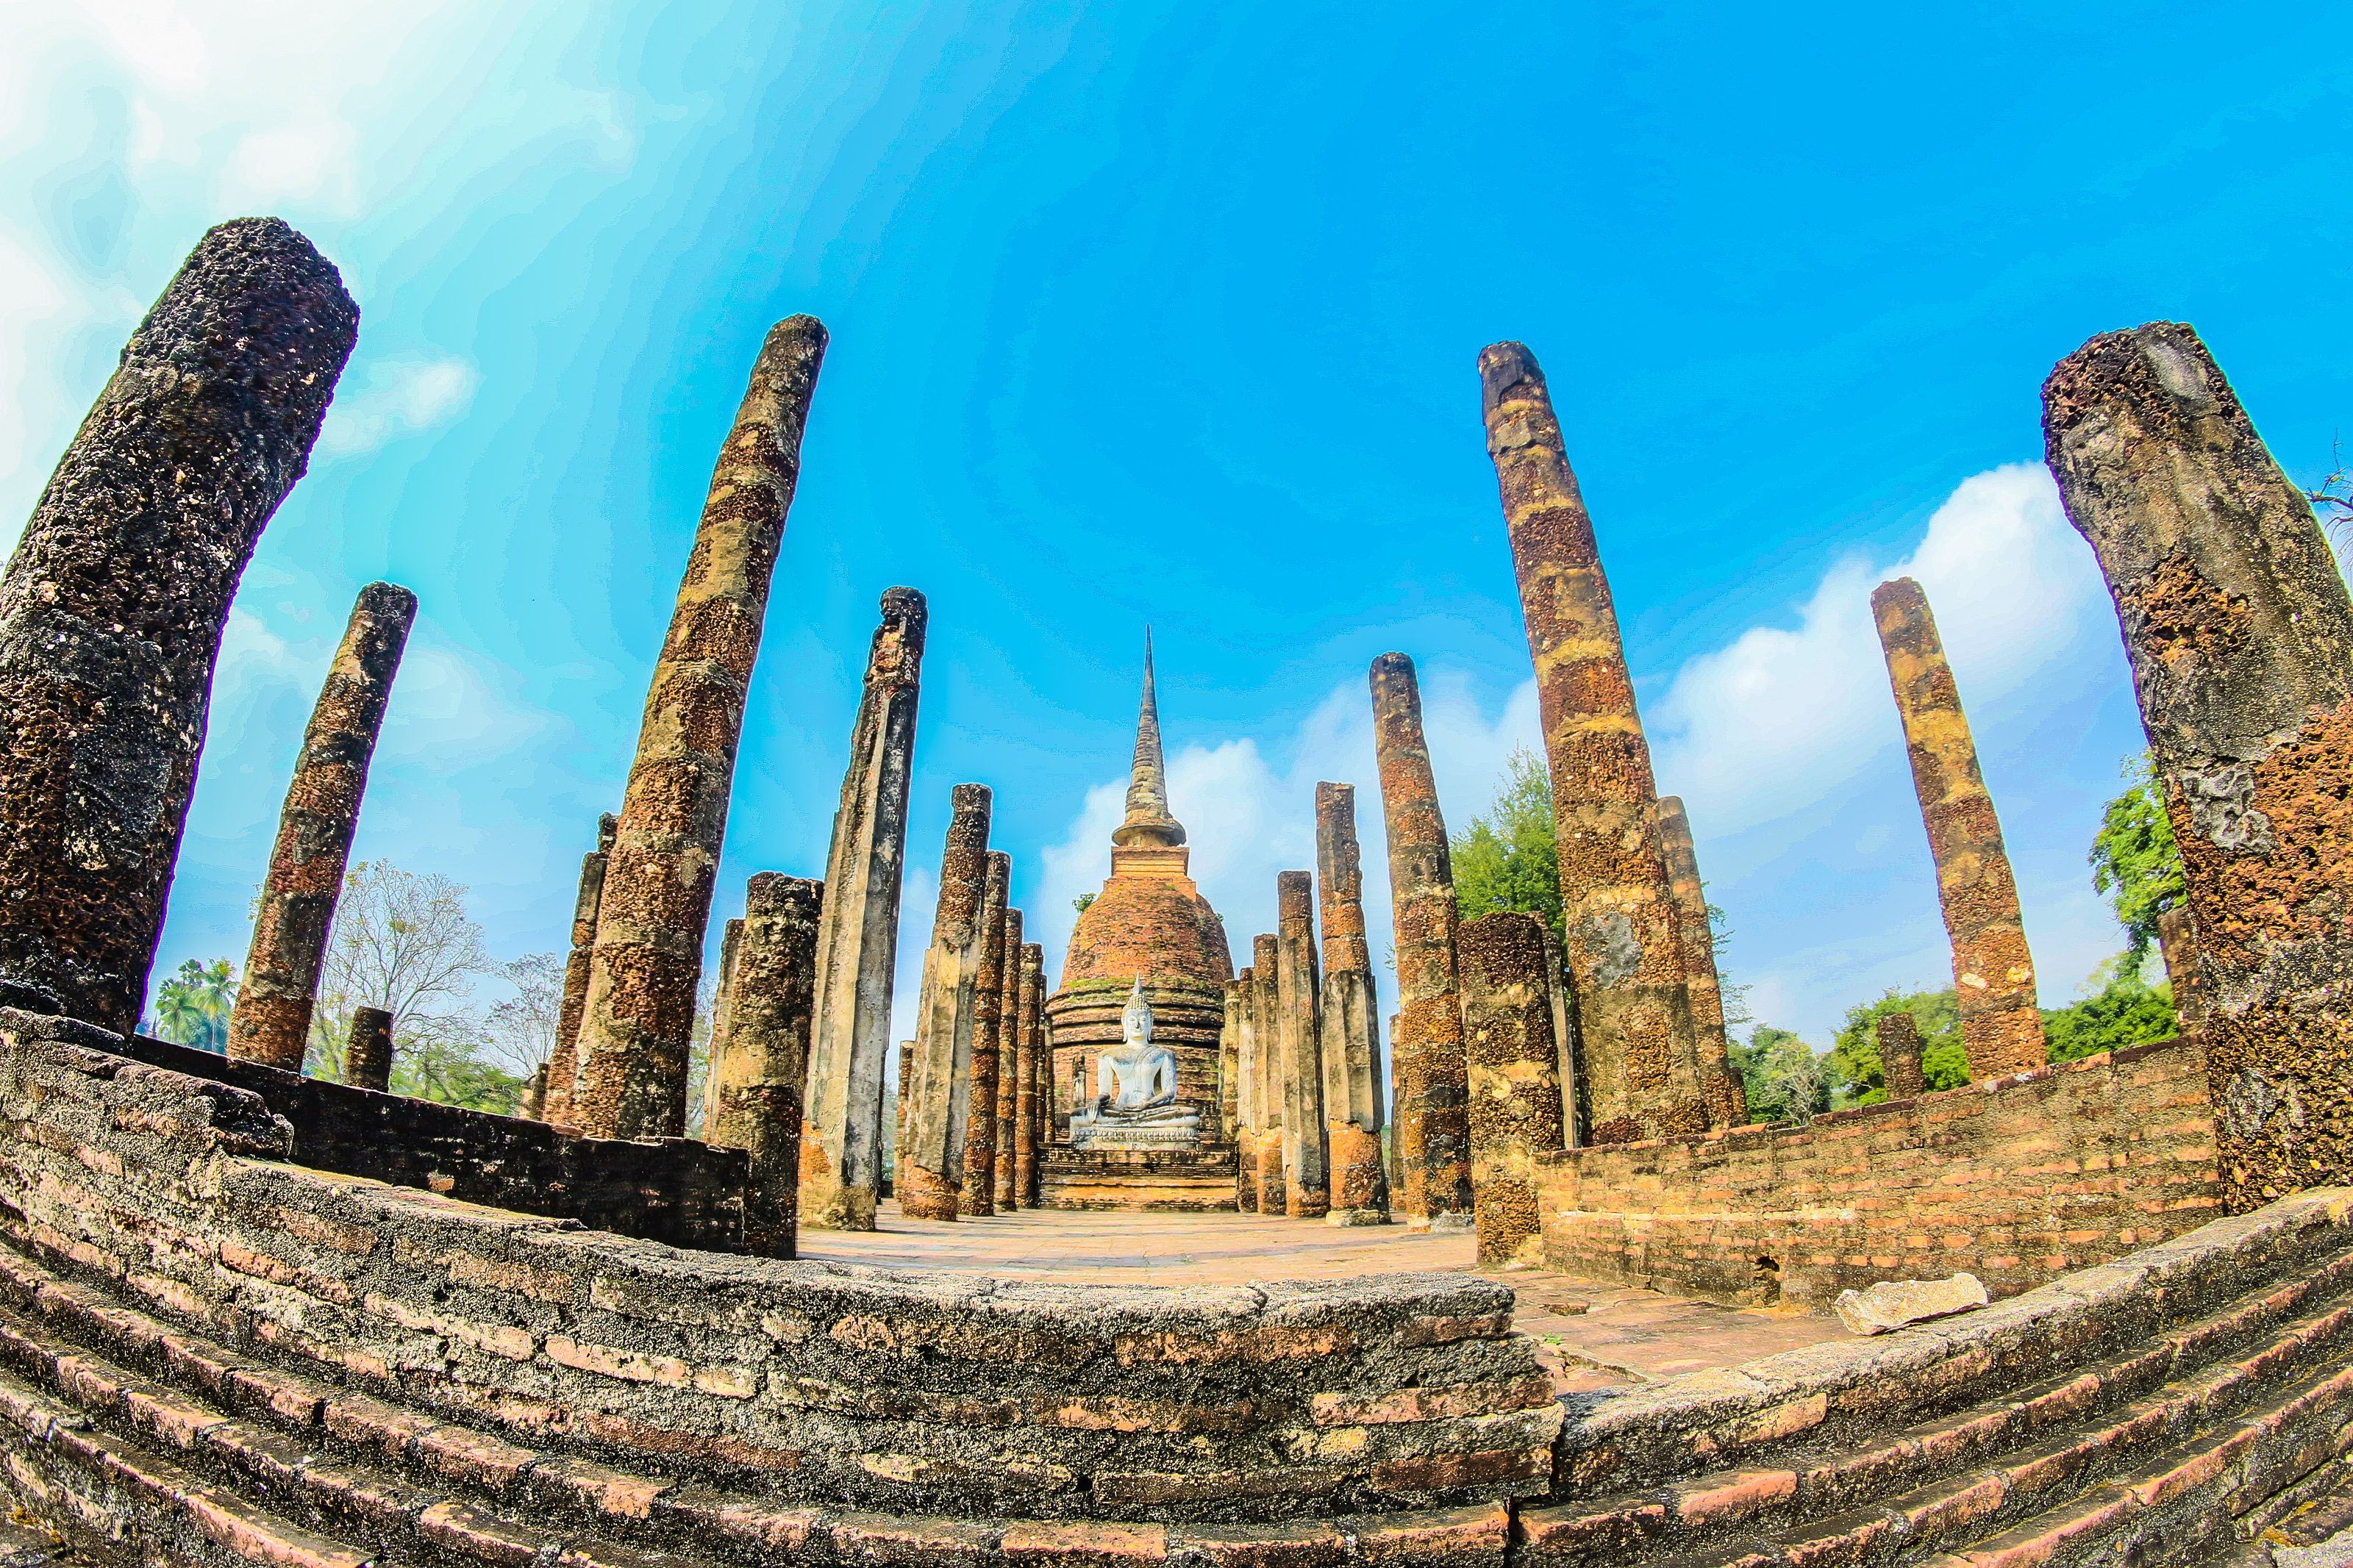
ancient, archeology, architecture, art, asia, buddha, buddhism, buddhist, civilization, cultural, culture, destination, east, famous, heritage, historical, history, landmark, meditation, old, pagoda, park, religion, ruin, scene, sculpture, seated, siam, site, southeast, statue, stone, sukhothai, symbols, temple, thai, thailand, thailand temple, tourism, tourist, traditional, travel, unesco, wat, worship, sky, ruins, historic site, fisheye lens, photography, tree, panorama, rock, ancient history, landscape, plant, unesco world heritage site, building, cloud, place of worship, archaeological site, tourist attraction, fictional character